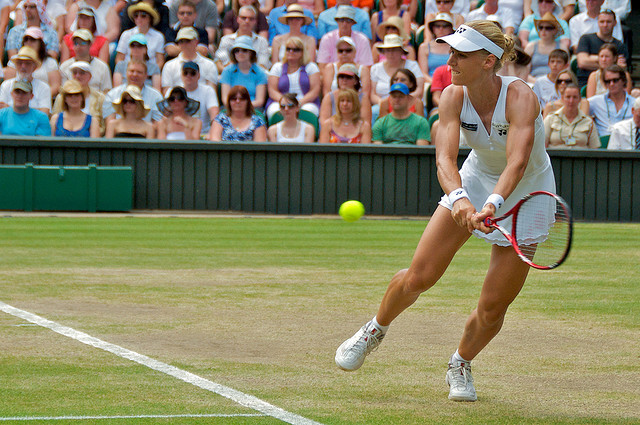
một nữ vận động viên tennis đang nghiêng người để đỡ bóng